Chloé Valdary

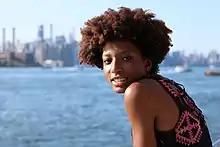

Chloé Simone Valdary is an American writer and entrepreneur whose company, Theory of Enchantment, teaches social and emotional learning in schools, as well as diversity and inclusion in companies and government agencies.